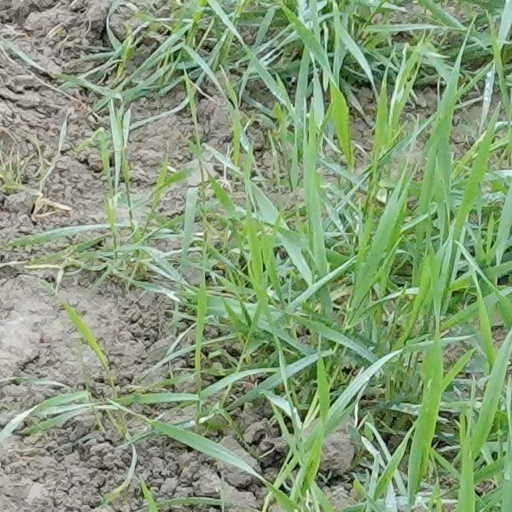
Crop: wheat